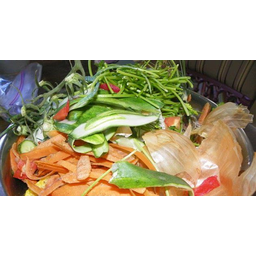
Label: trash